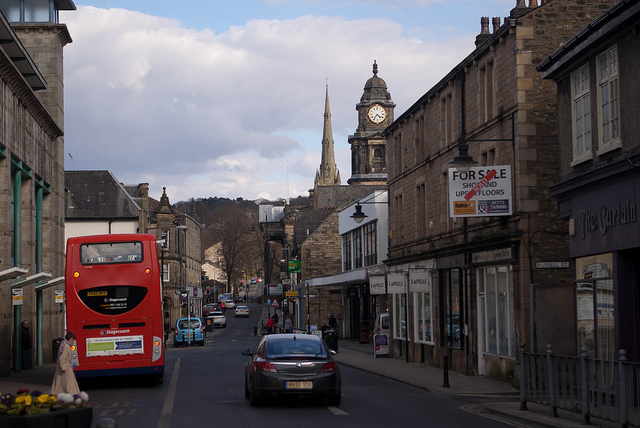
There is a car and bus in the streets of town.

A person walking behind a double stacked bus.

A red double decker bus and cars on a narrow street.

THERE IS A DOUBLE DECKER BUS IN A VERY VERY OLD PART OF TOWN